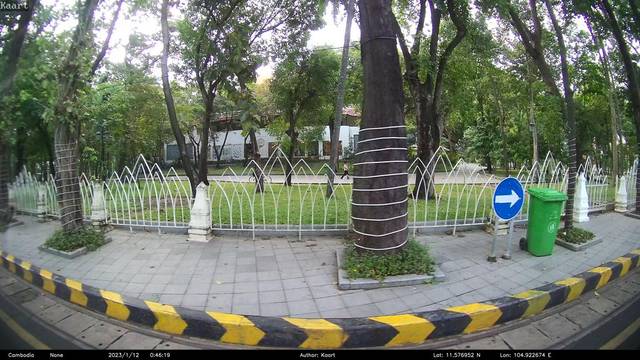
Region: Cambodia
Coordinates: 11.577, 104.923